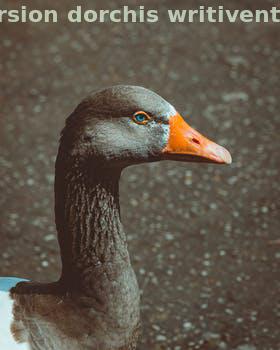
Label: Watermark